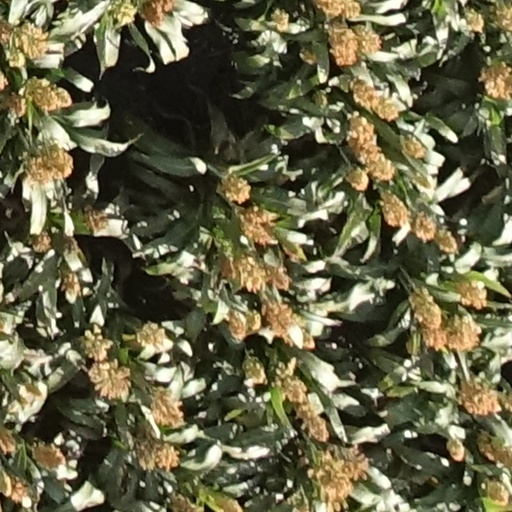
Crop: sorghum